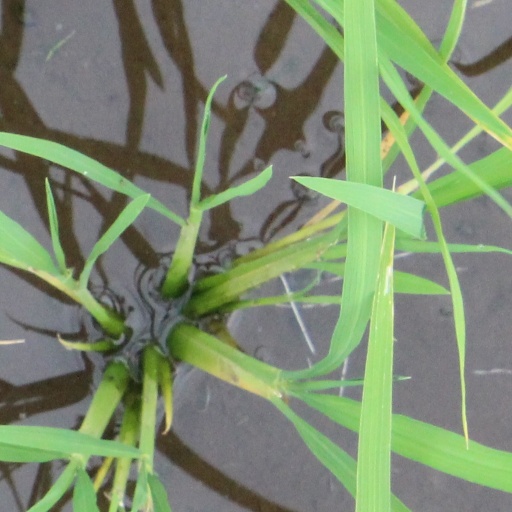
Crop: rice